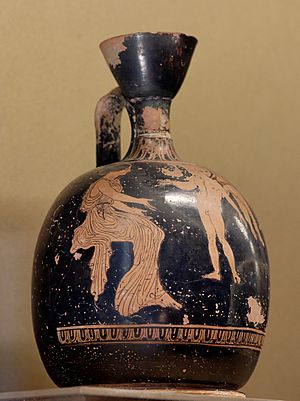
Lekyth
Attisk flad lekyth, ca. 410–400 f.Kr., Louvre CA 1727
Lekyth eller lekythos er en antik græsk vasetype. Den har ofte form med en smal krop og en vandret hank festet til halsen, men der findes også andre former. Lekyther blev brugt til at opbevare olie, specielt olivenolie.